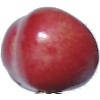
Label: Cherry 2